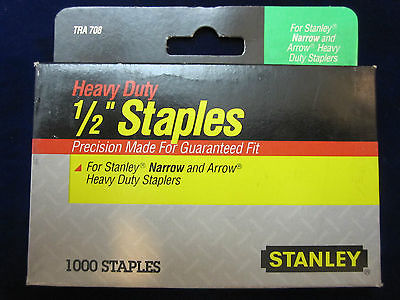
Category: stapler